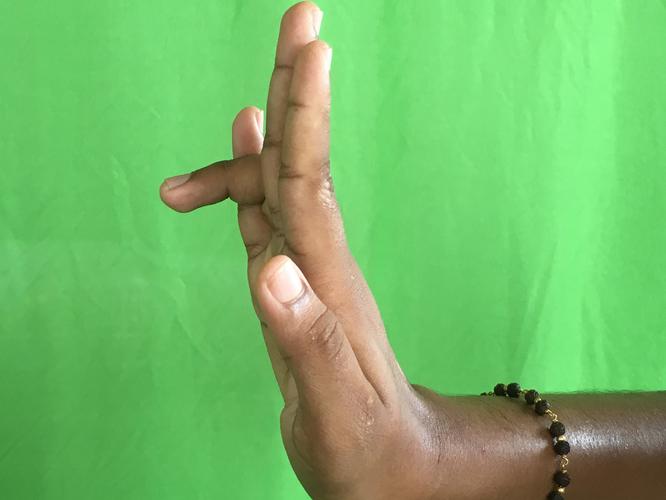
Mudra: Tripathaka
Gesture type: single_hand